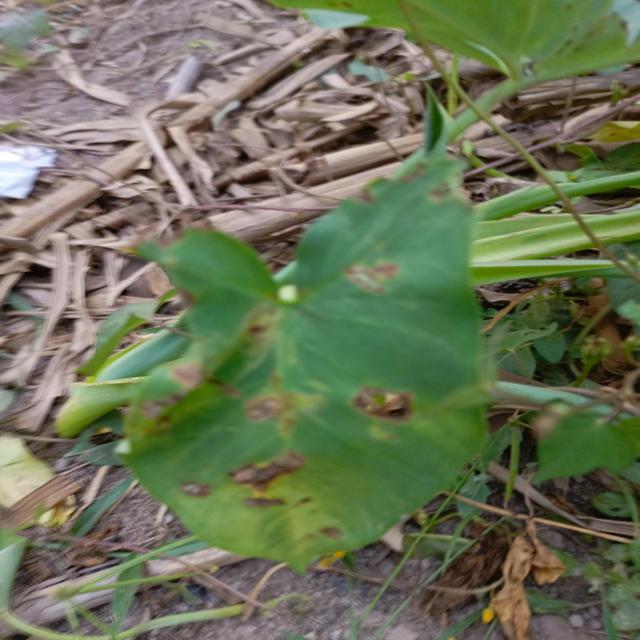
Label: Mid_Blight